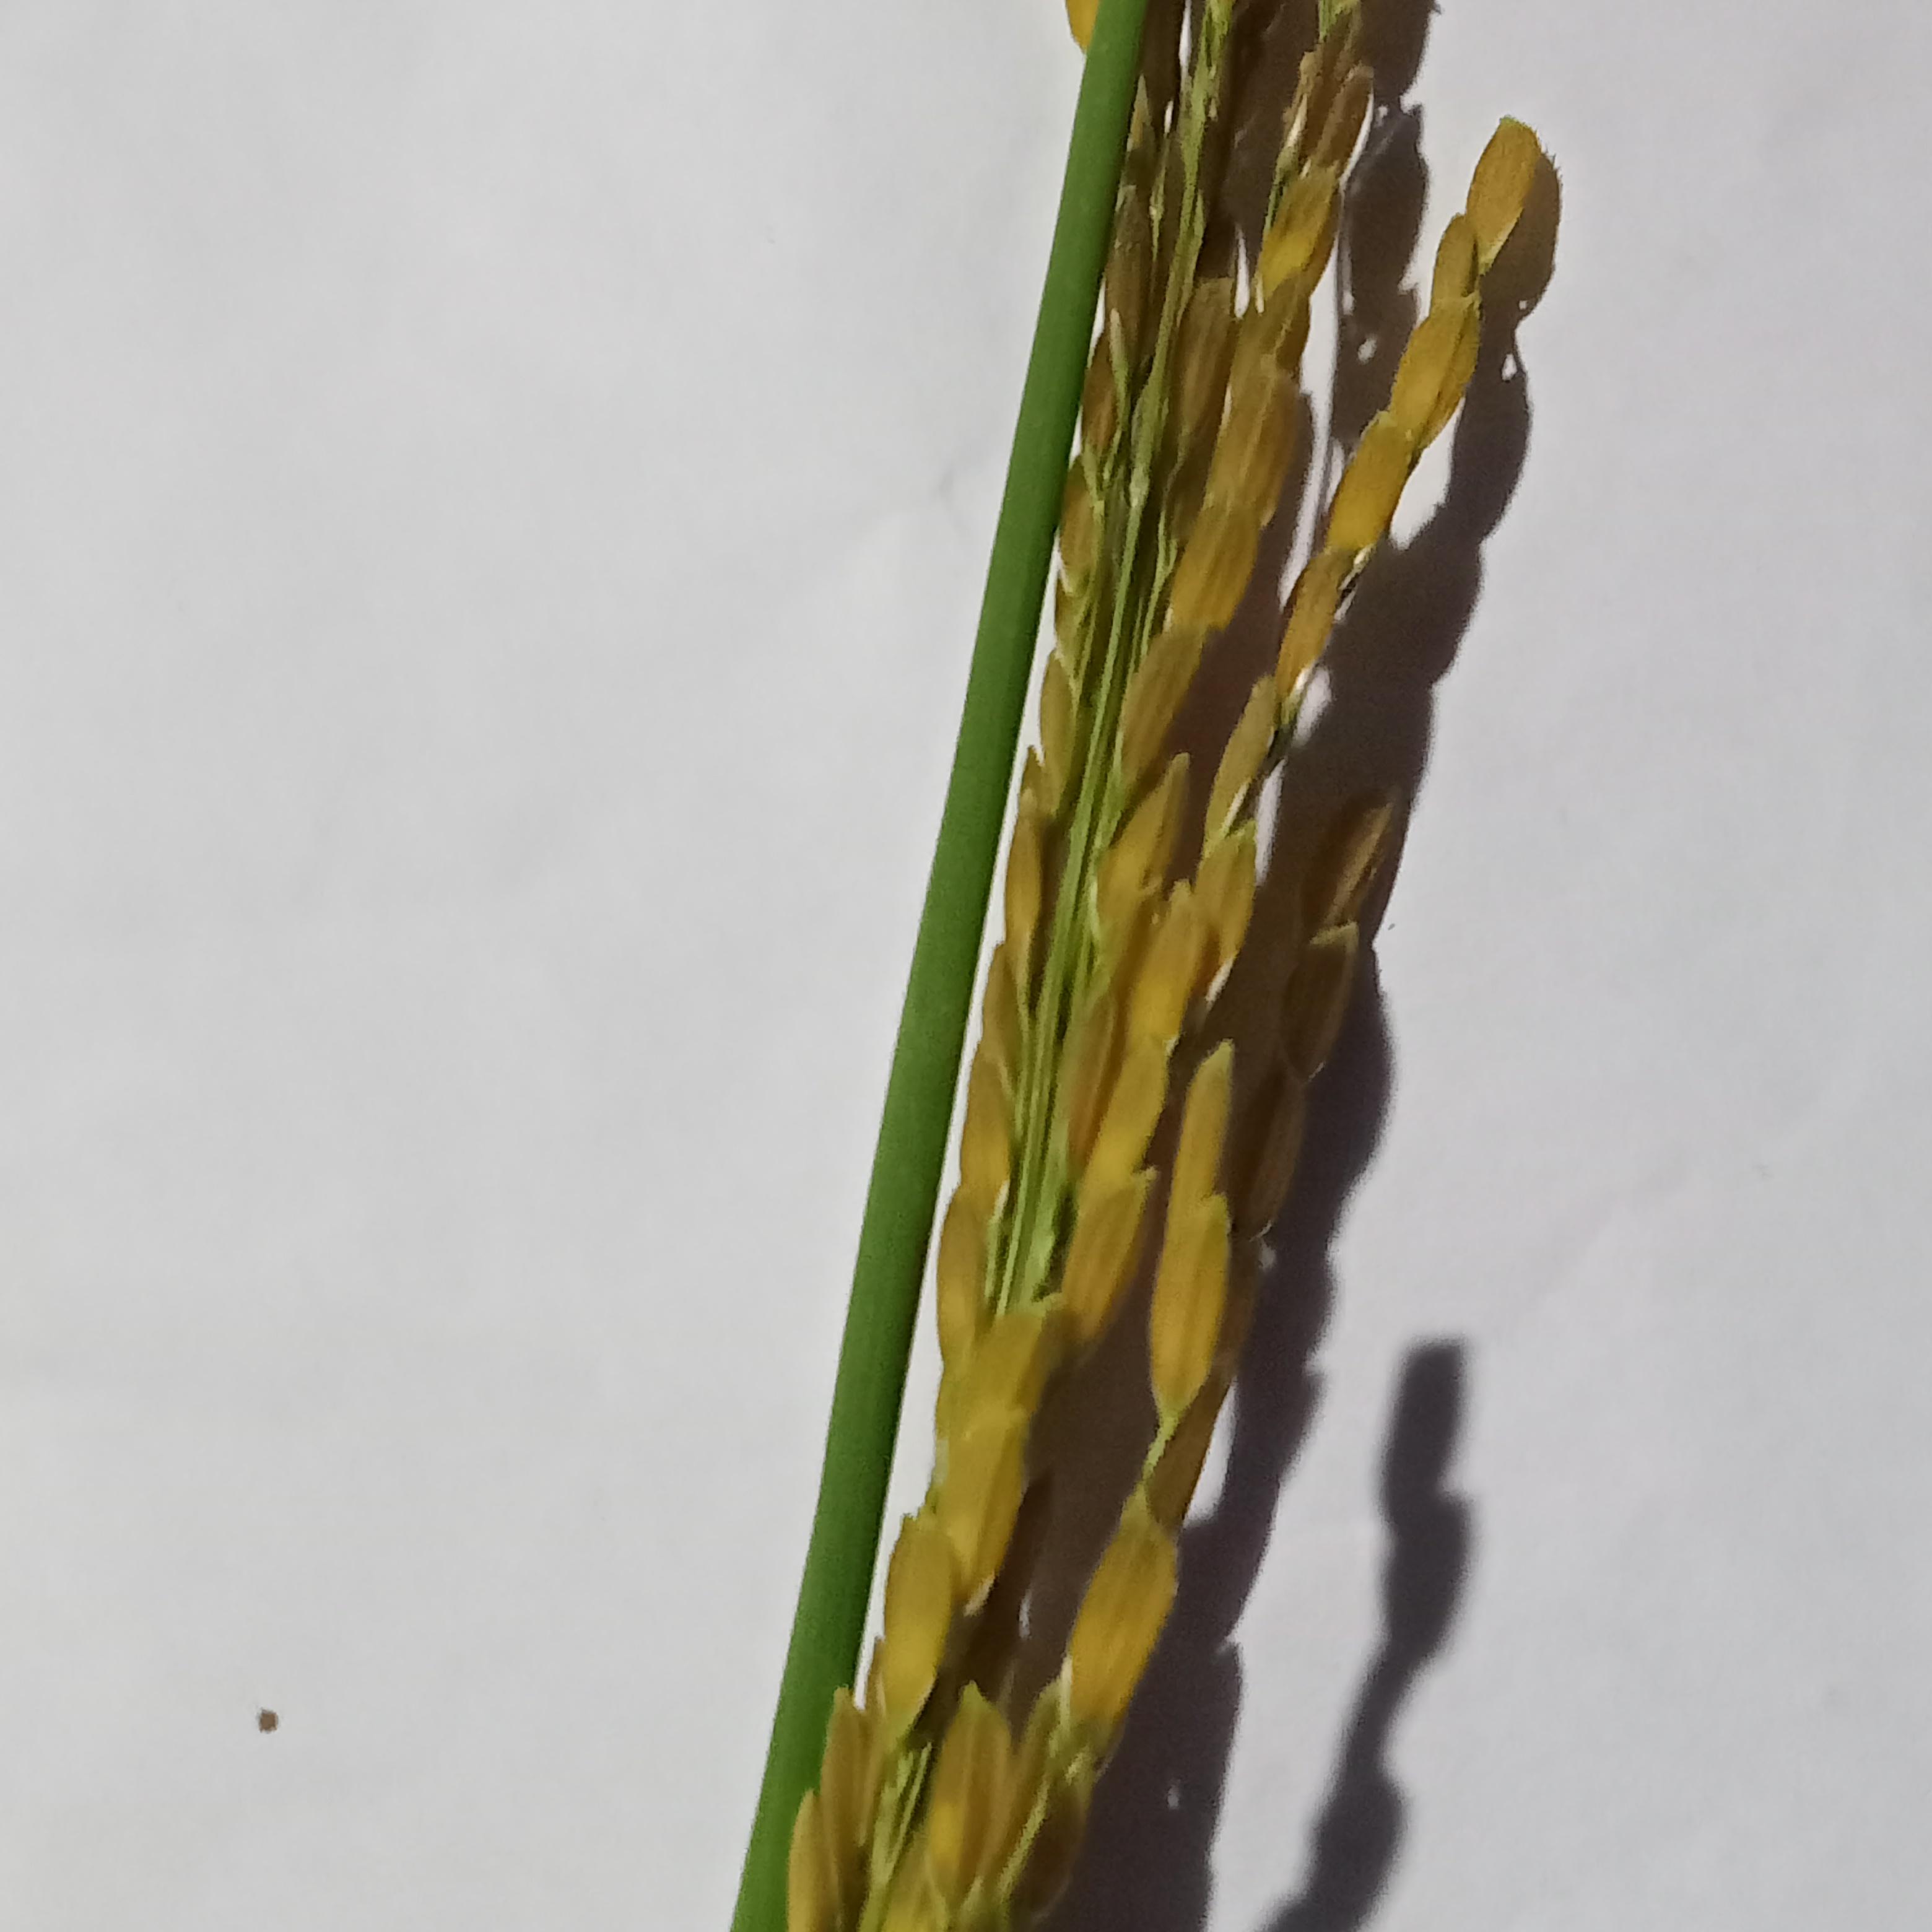
Label: Rice___Neck_Blast